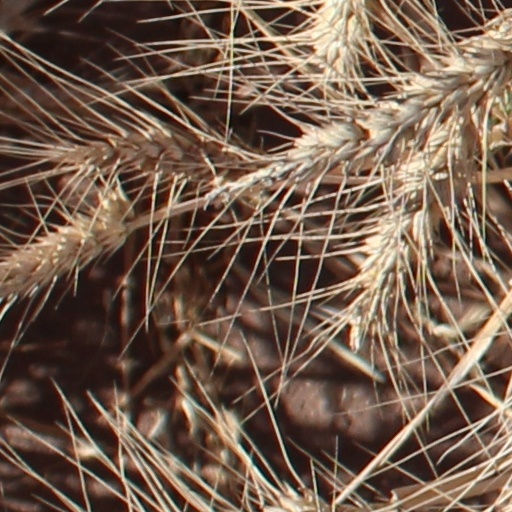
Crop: wheat